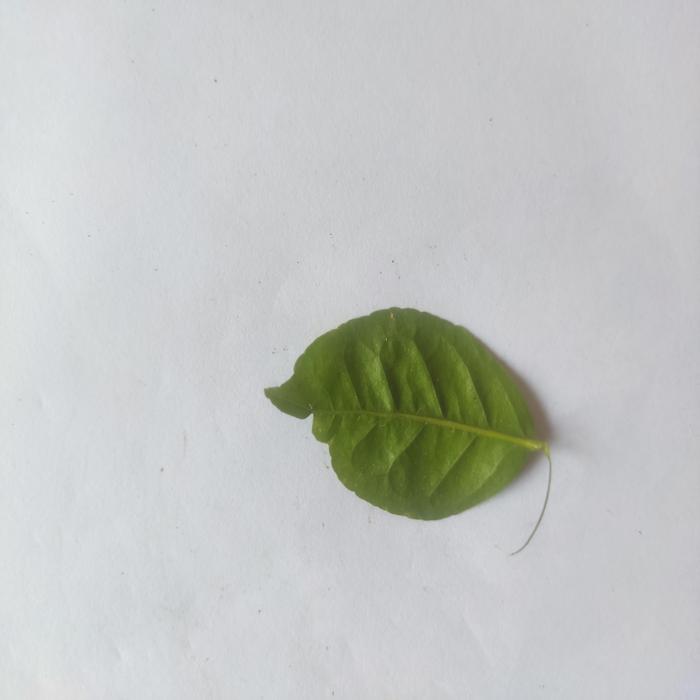
Crop: Aegle Marmelos
Leaf condition: Healthy_Leaf